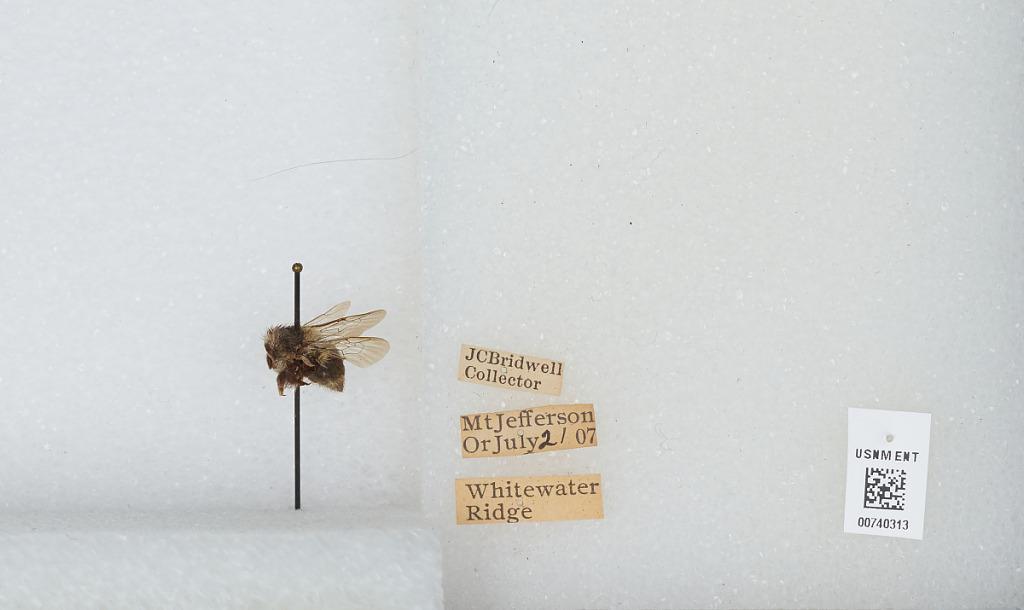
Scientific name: Bombus (Pyrobombus) bifarius Cresson
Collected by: J. Bridwell
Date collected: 1907-7-21
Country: United States
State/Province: Oregon
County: Linn
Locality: Whitewater Ridge, Mount Jefferson
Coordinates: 44.6742, -121.799